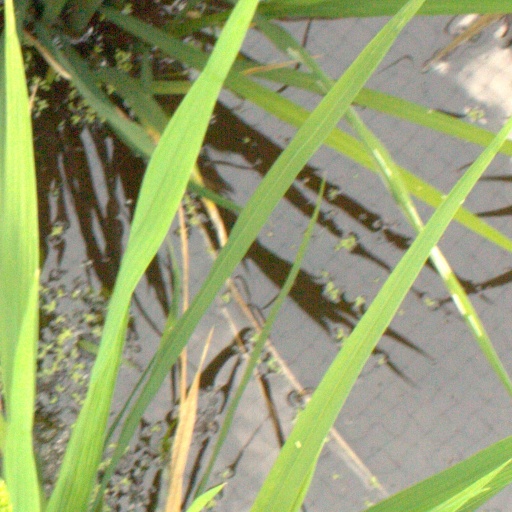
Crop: rice